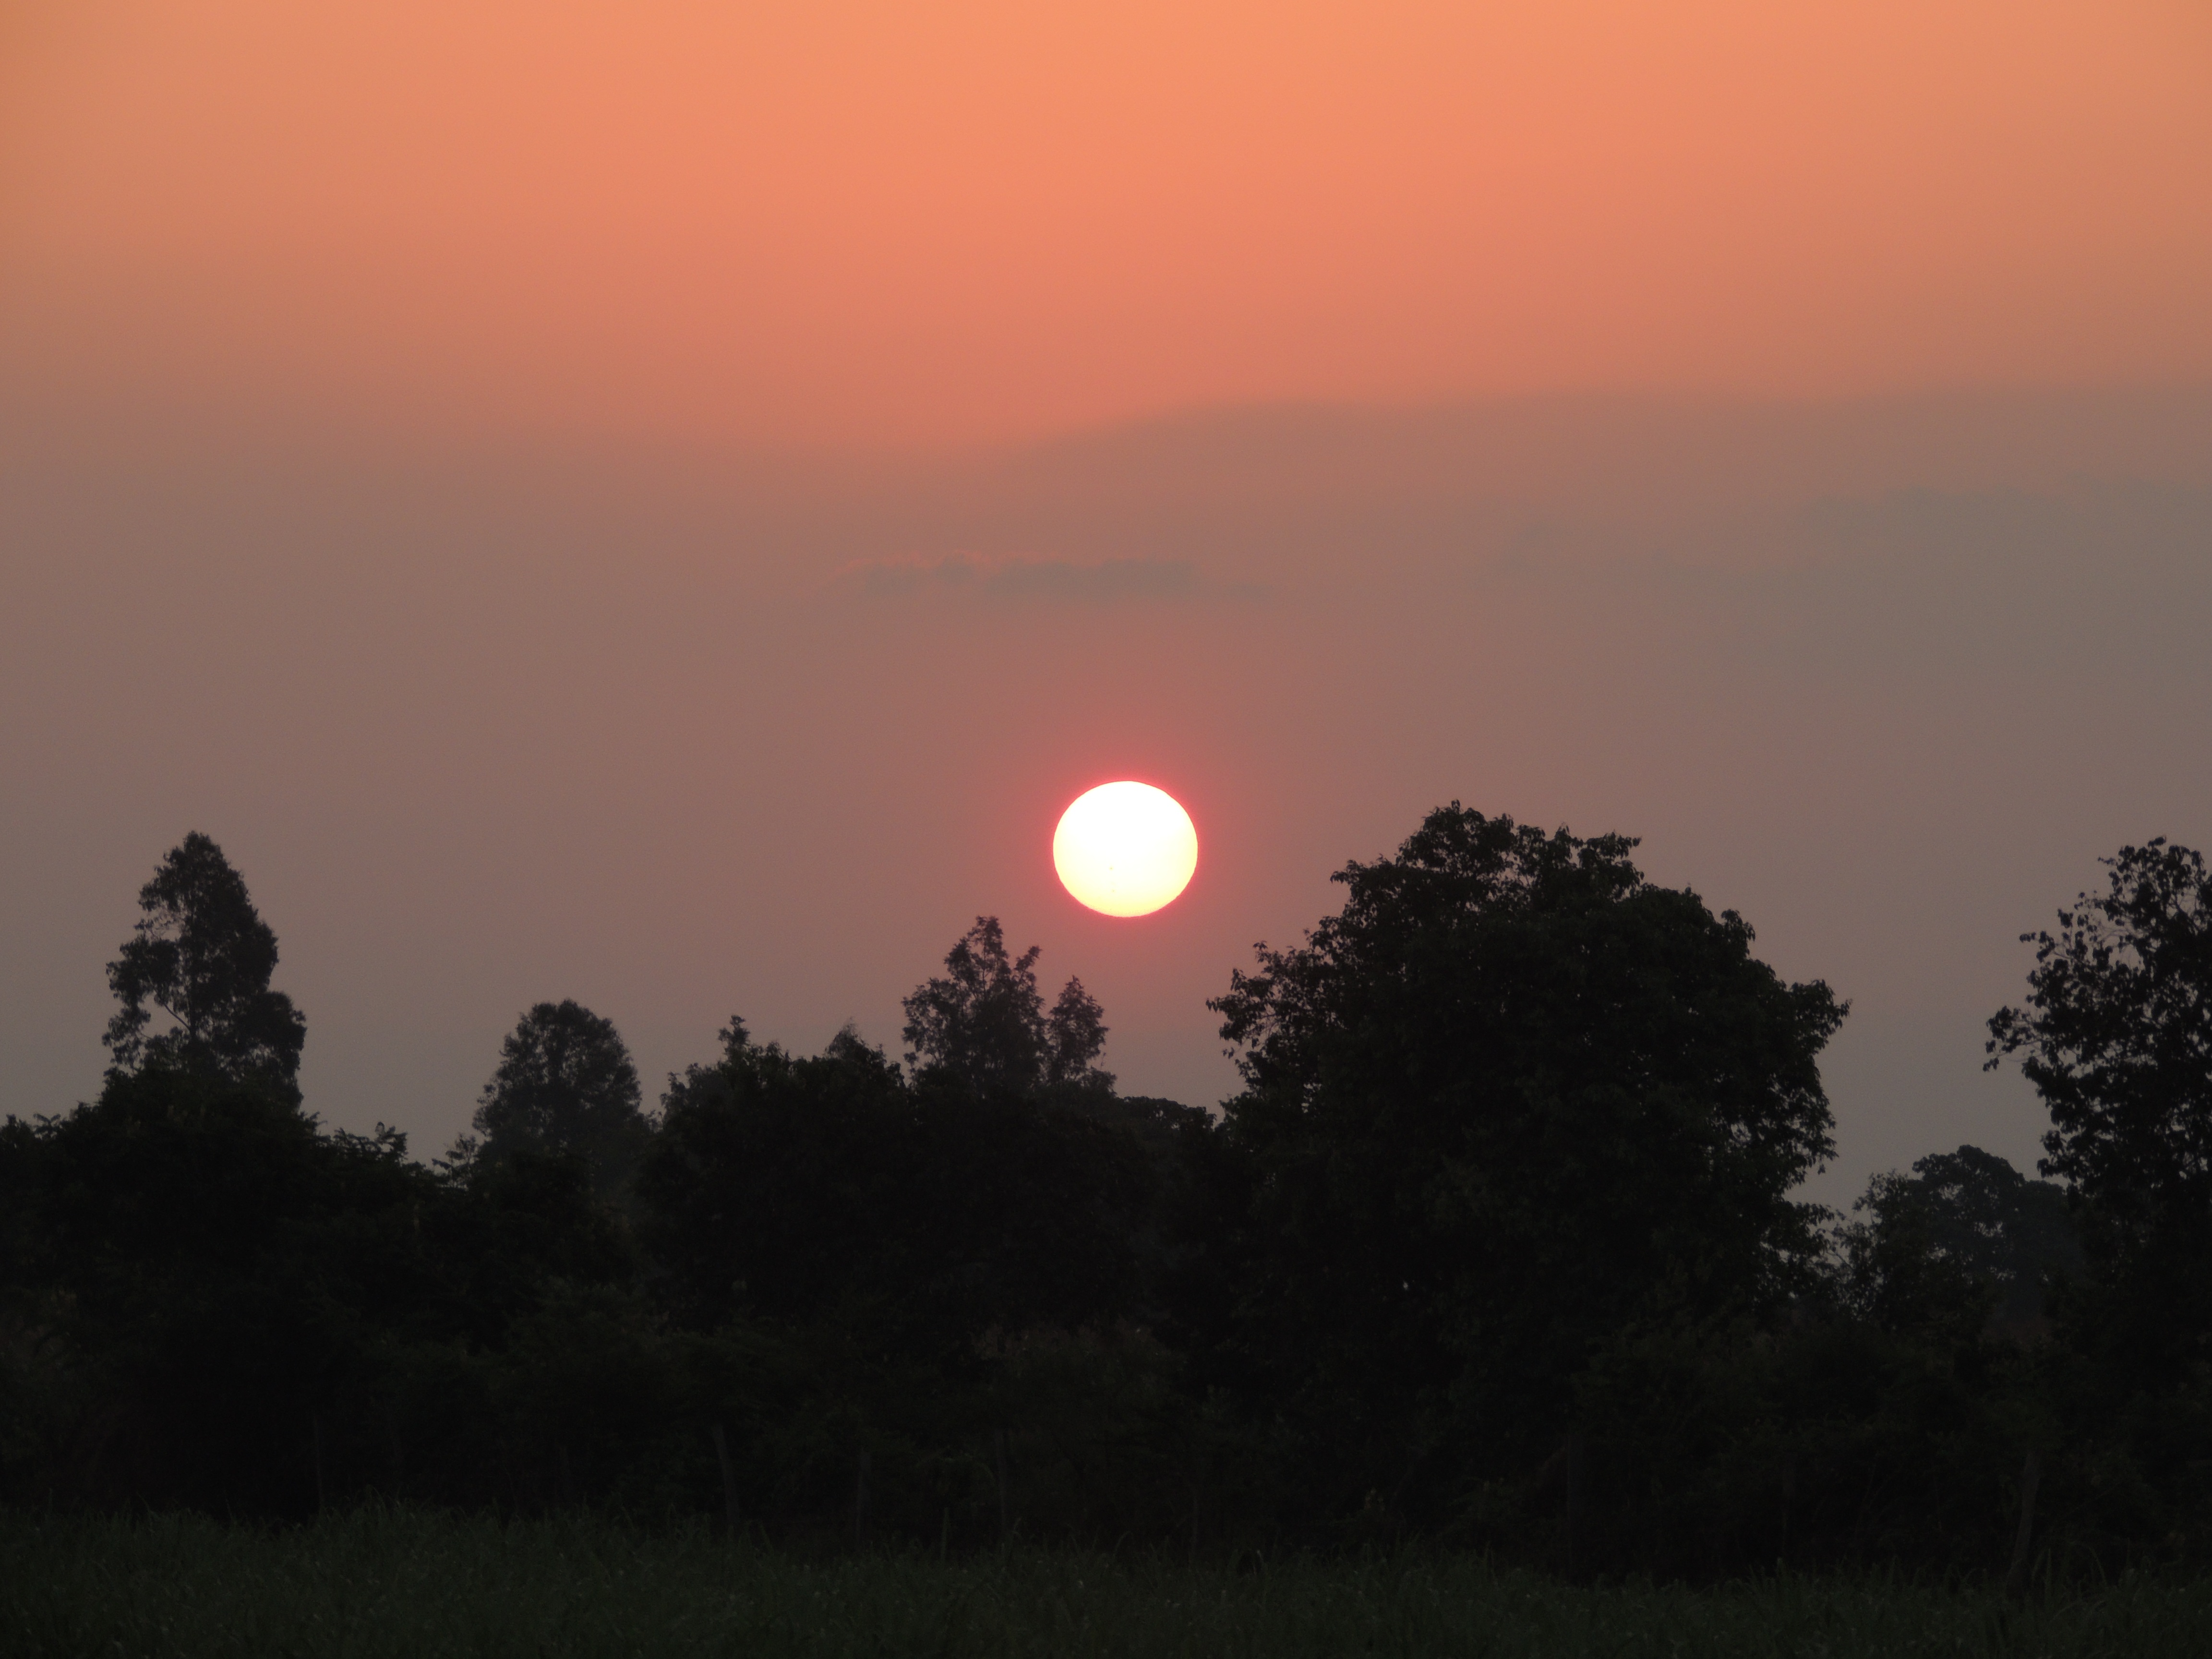
landscape, nature, outdoor, horizon, cloud, sky, sun, sunrise, sunset, sunlight, morning, hill, dawn, atmosphere, travel, dusk, evening, scenic, scenery, outdoors, scene, afterglow, astronomical object, atmospheric phenomenon